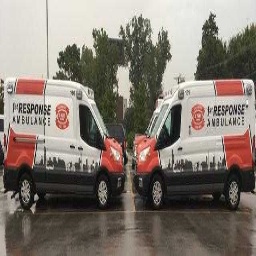
Label: ambulance